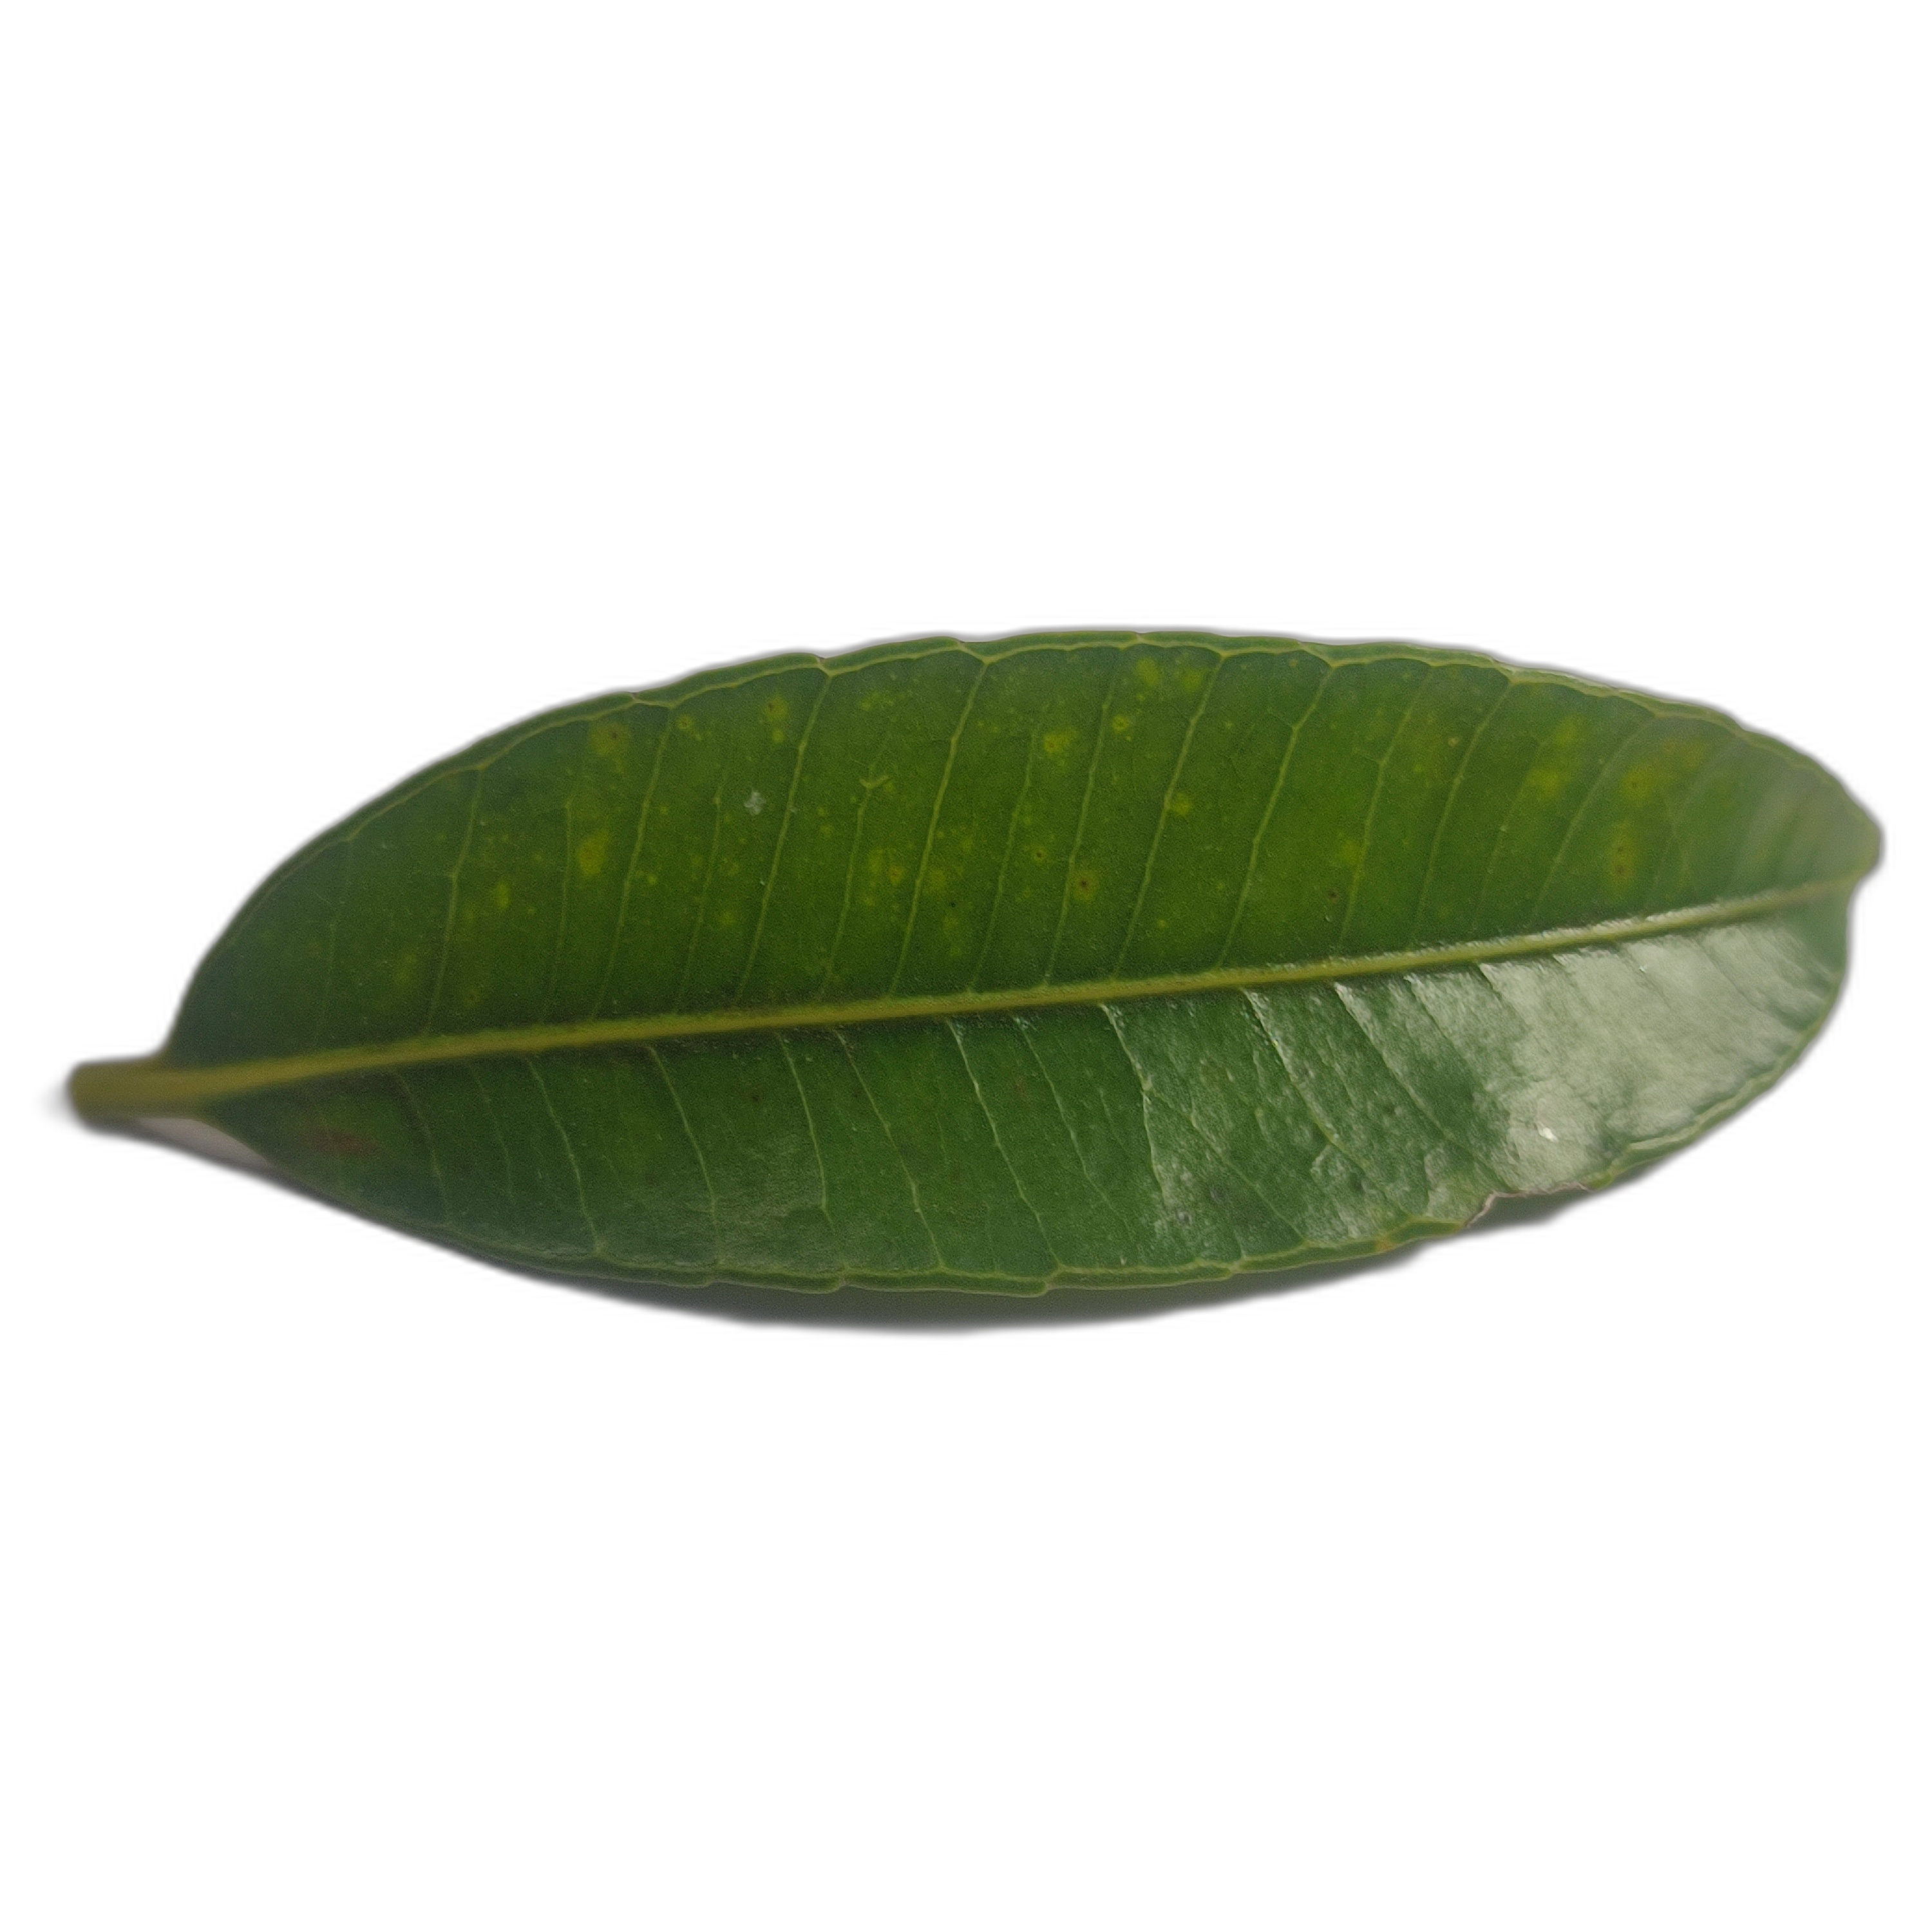
Label: healthy